Hanna Stjärne

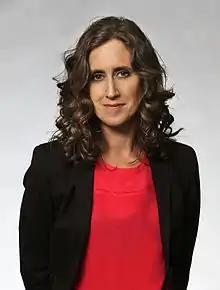

Hanna Lovisa Stjärne (born 17 March 1969) is a Swedish journalist and media executive. In September 2014 she was announced as the new CEO for Sveriges Television (SVT), succeeding the resigning CEO Eva Hamilton.